Weedon Grossmith

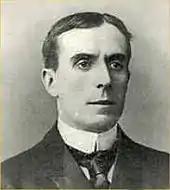
Grossmith in 1894

Grossmith was born in London and grew up in St. Pancras and Hampstead, London. His father, George Grossmith (1820–80), was the chief court reporter for "The Times" and other newspapers at the Bow Street police court and a lecturer and entertainer. His mother was Louisa Emmeline Grossmith "née" Weedon (d. 1882). His brother, George, became famous as the principal comedian of the Gilbert and Sullivan operas with the D'Oyly Carte Opera Company and was the most famous comedy-sketch pianist of the Victorian era.